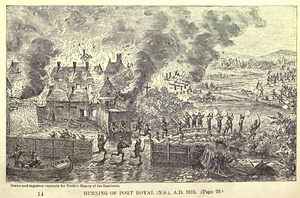
Incendie de Port Royal, Acadie, 1613.
Samuel Argall est un aventurier et un officier naval anglais.
Port-Royal, aujourd'hui en Nouvelle-Écosse, fut la capitale de l'Acadie jusqu'en 1710 quand, après sa capture par les Anglais, elle fut renommée Annapolis Royal. Port Royal fut fondée en 1605 et était la ville la plus peuplée de l'Acadie durant les premiers cent ans de son existence. Port-Royal fut victime de la lutte franco-anglaise pour la conquête de l'Amérique du Nord et changea souvent de souverains jusqu'en 1710. La population fut déportée par les Britanniques à l'automne 1755.